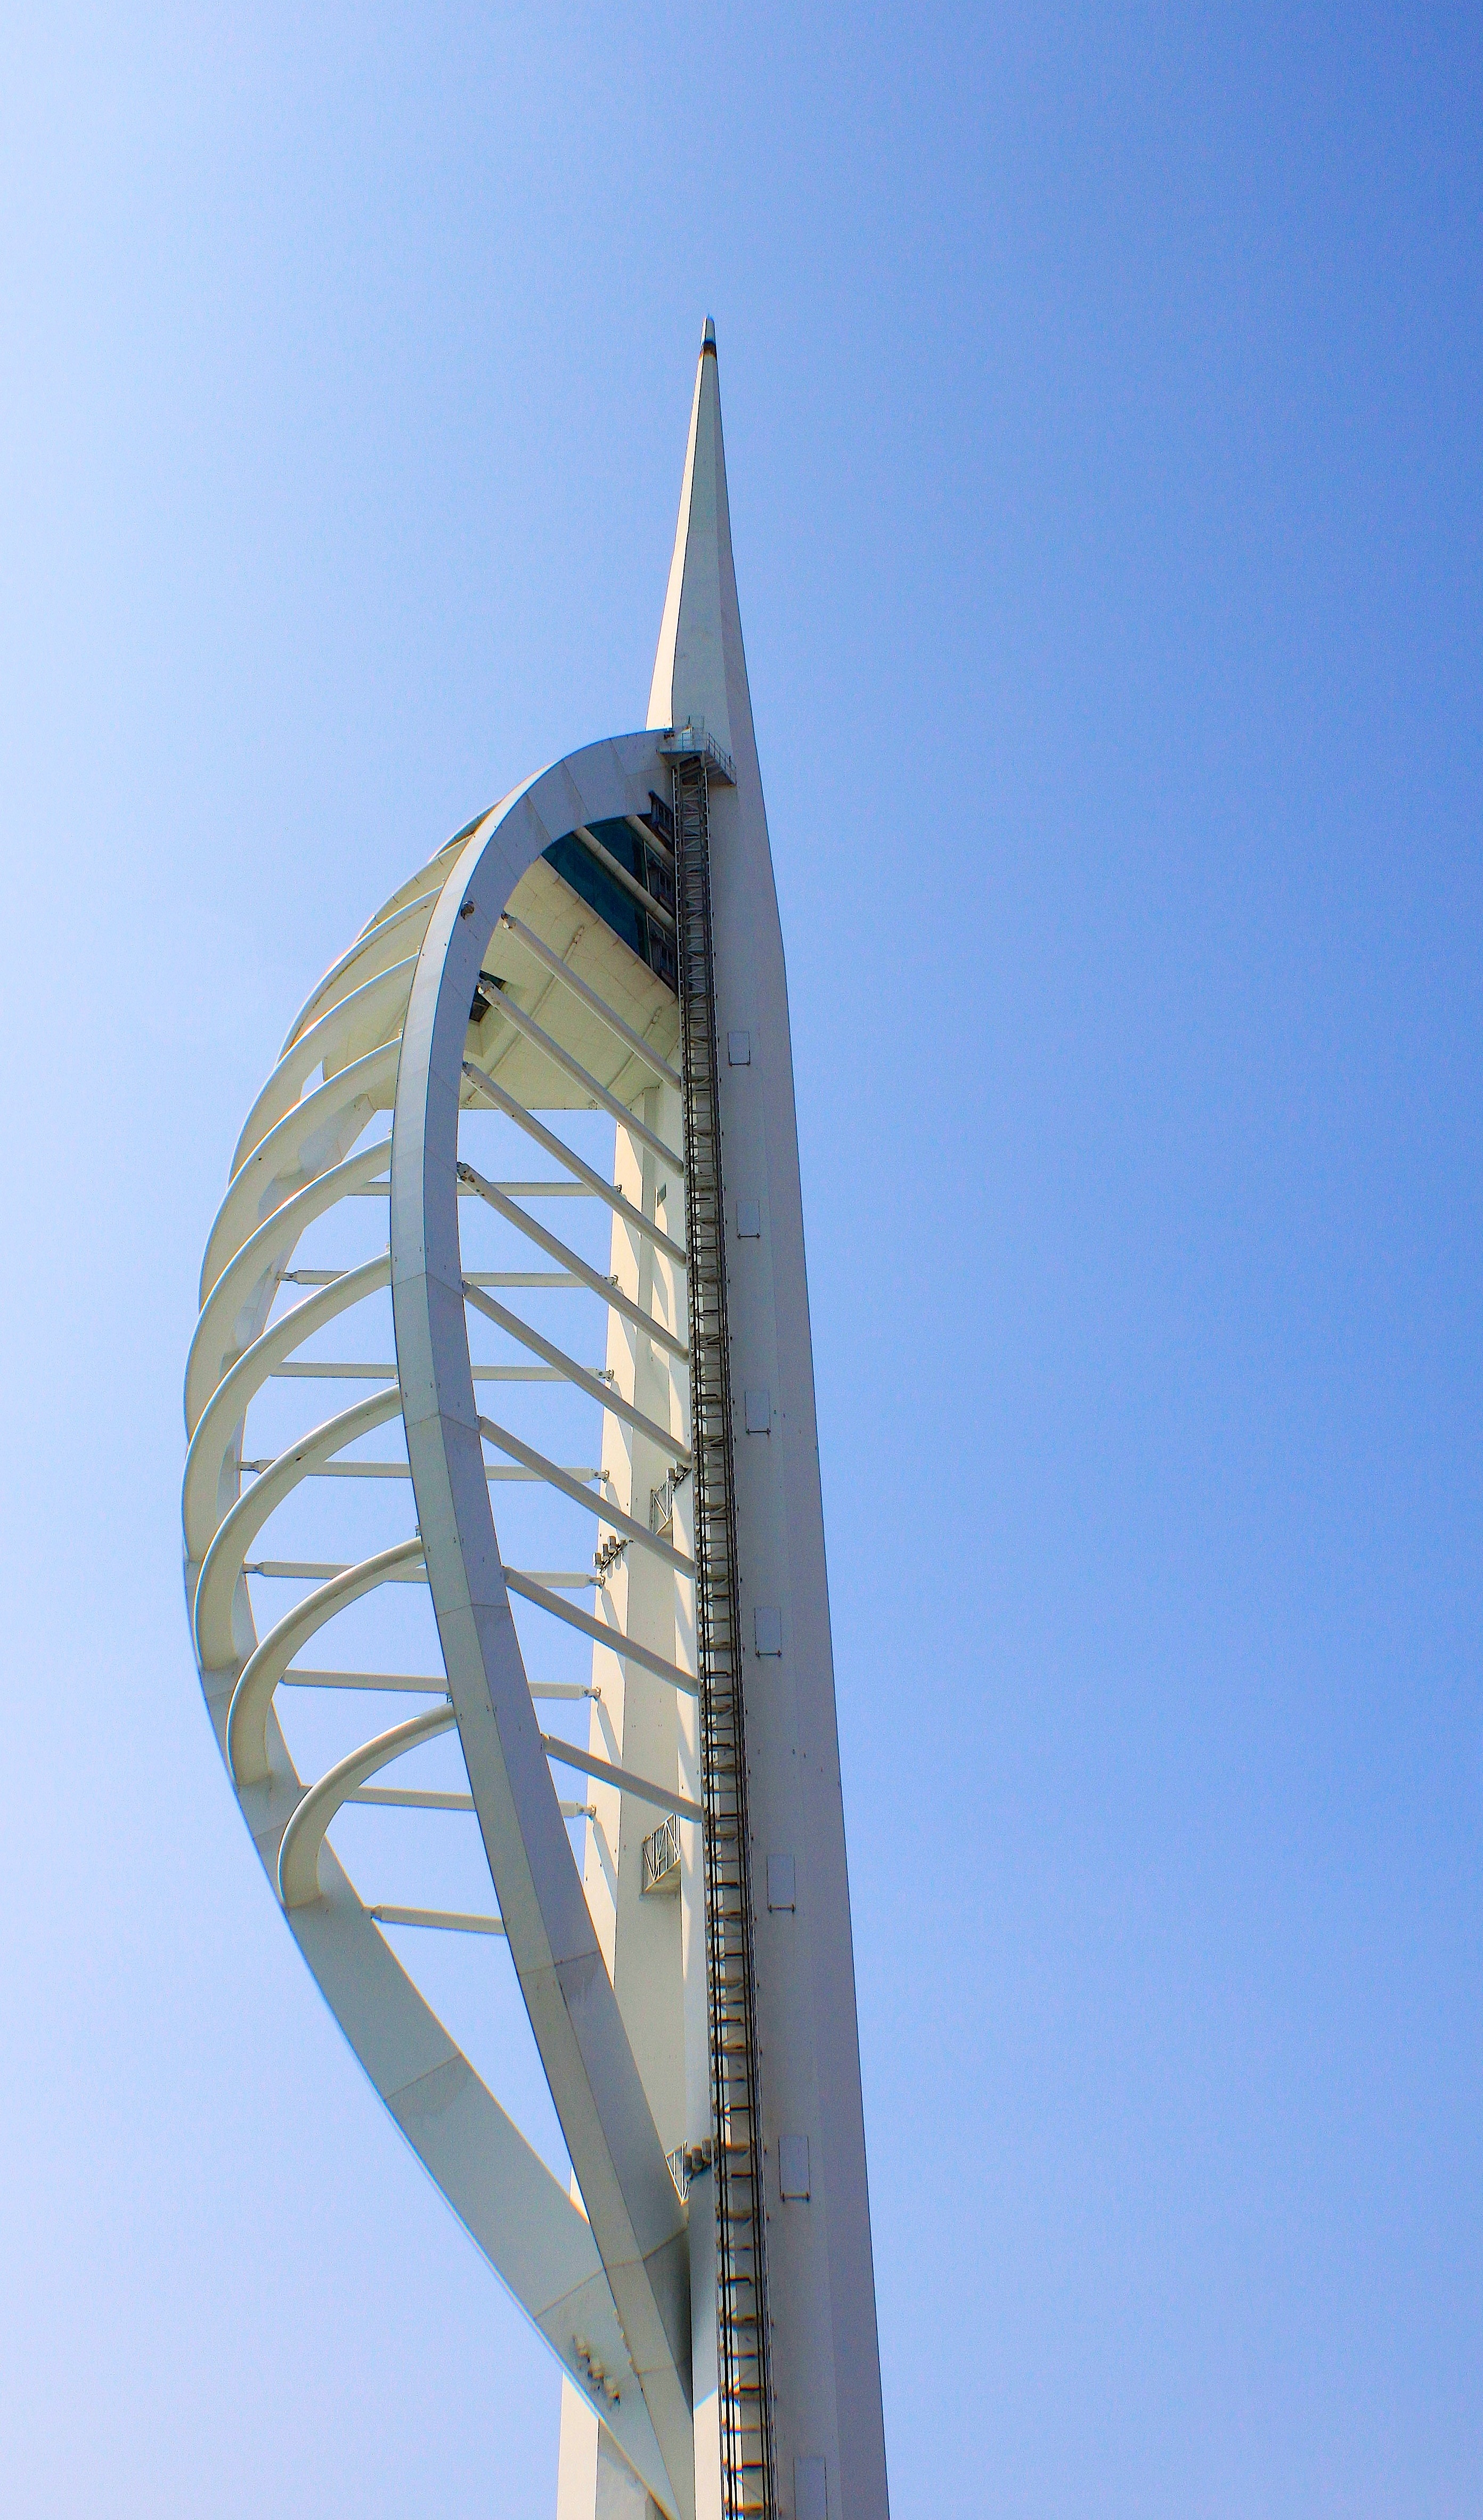
architecture, structure, sky, building, skyscraper, steel, daytime, high, tower, landmark, attraction, tourism, tower block, uk, england, spire, tall, hampshire, portsmouth, spinnaker, united kingdom, corporate headquarters, fixed link